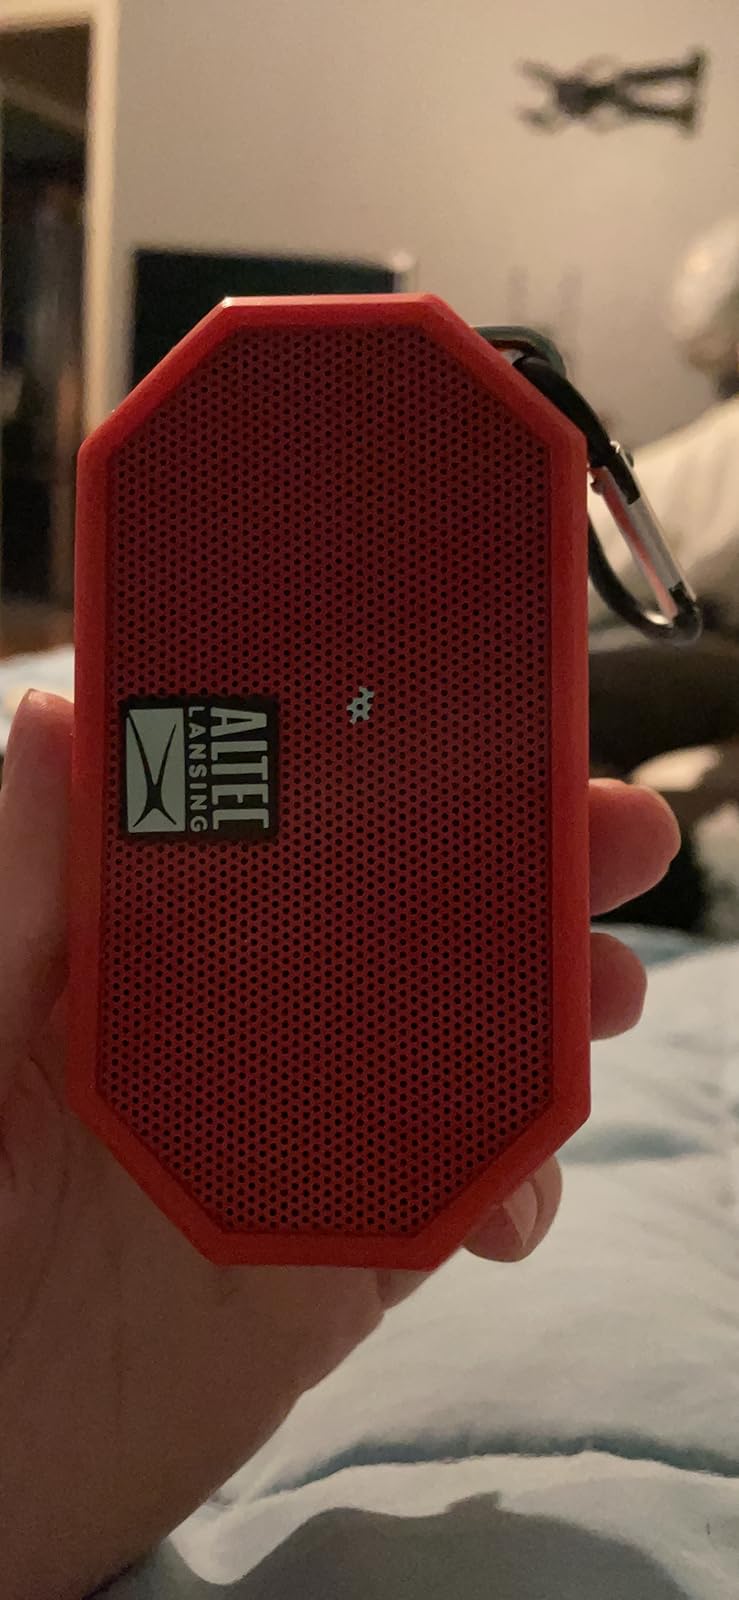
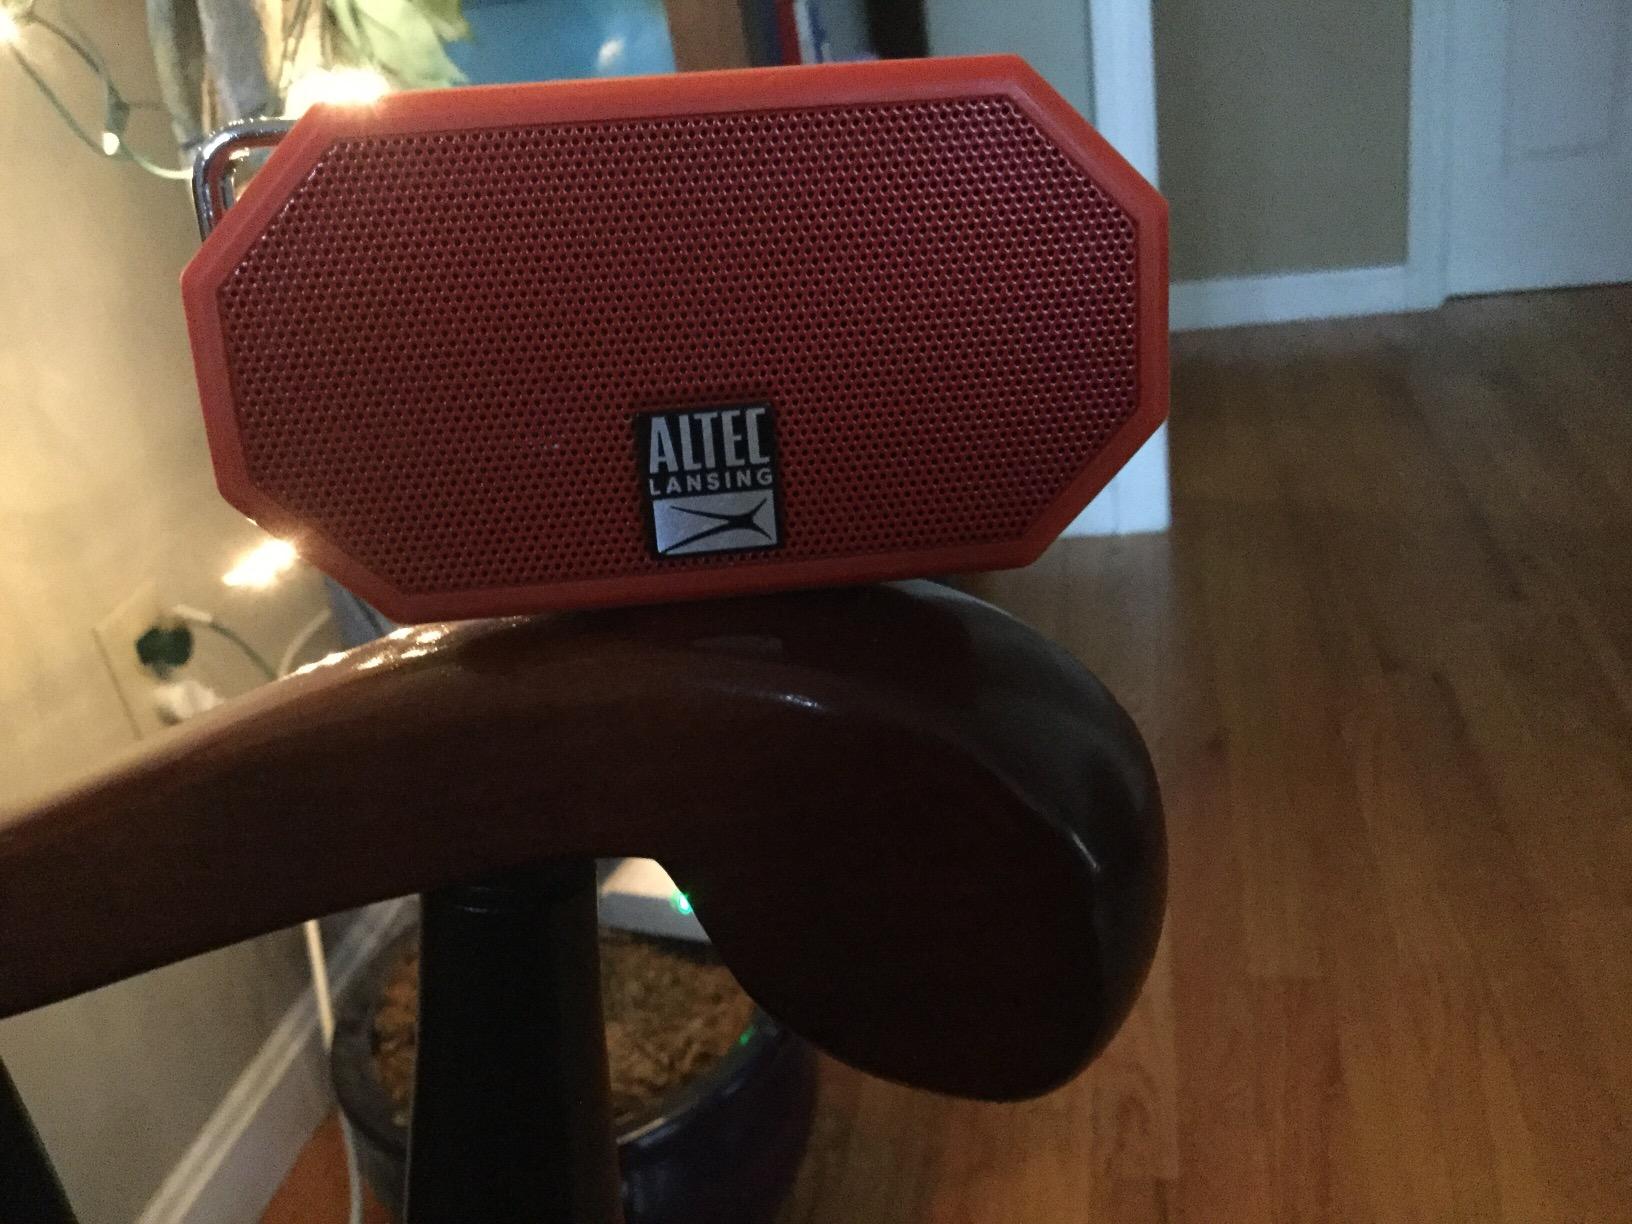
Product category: speaker
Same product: yes